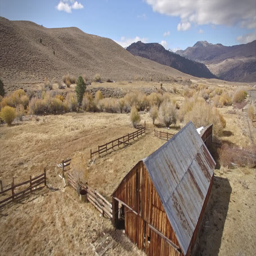
aerial of old abandoned western barn on a ranch